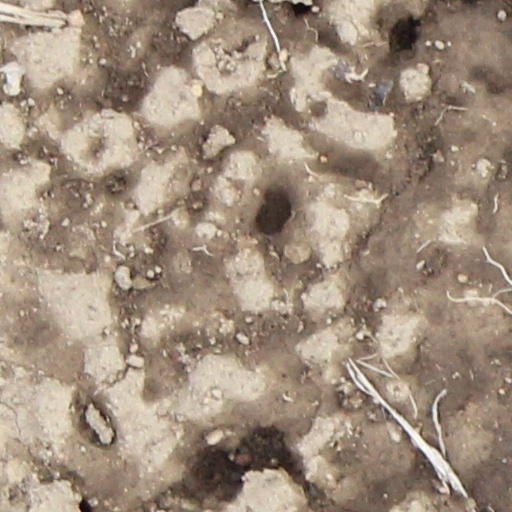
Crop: wheat